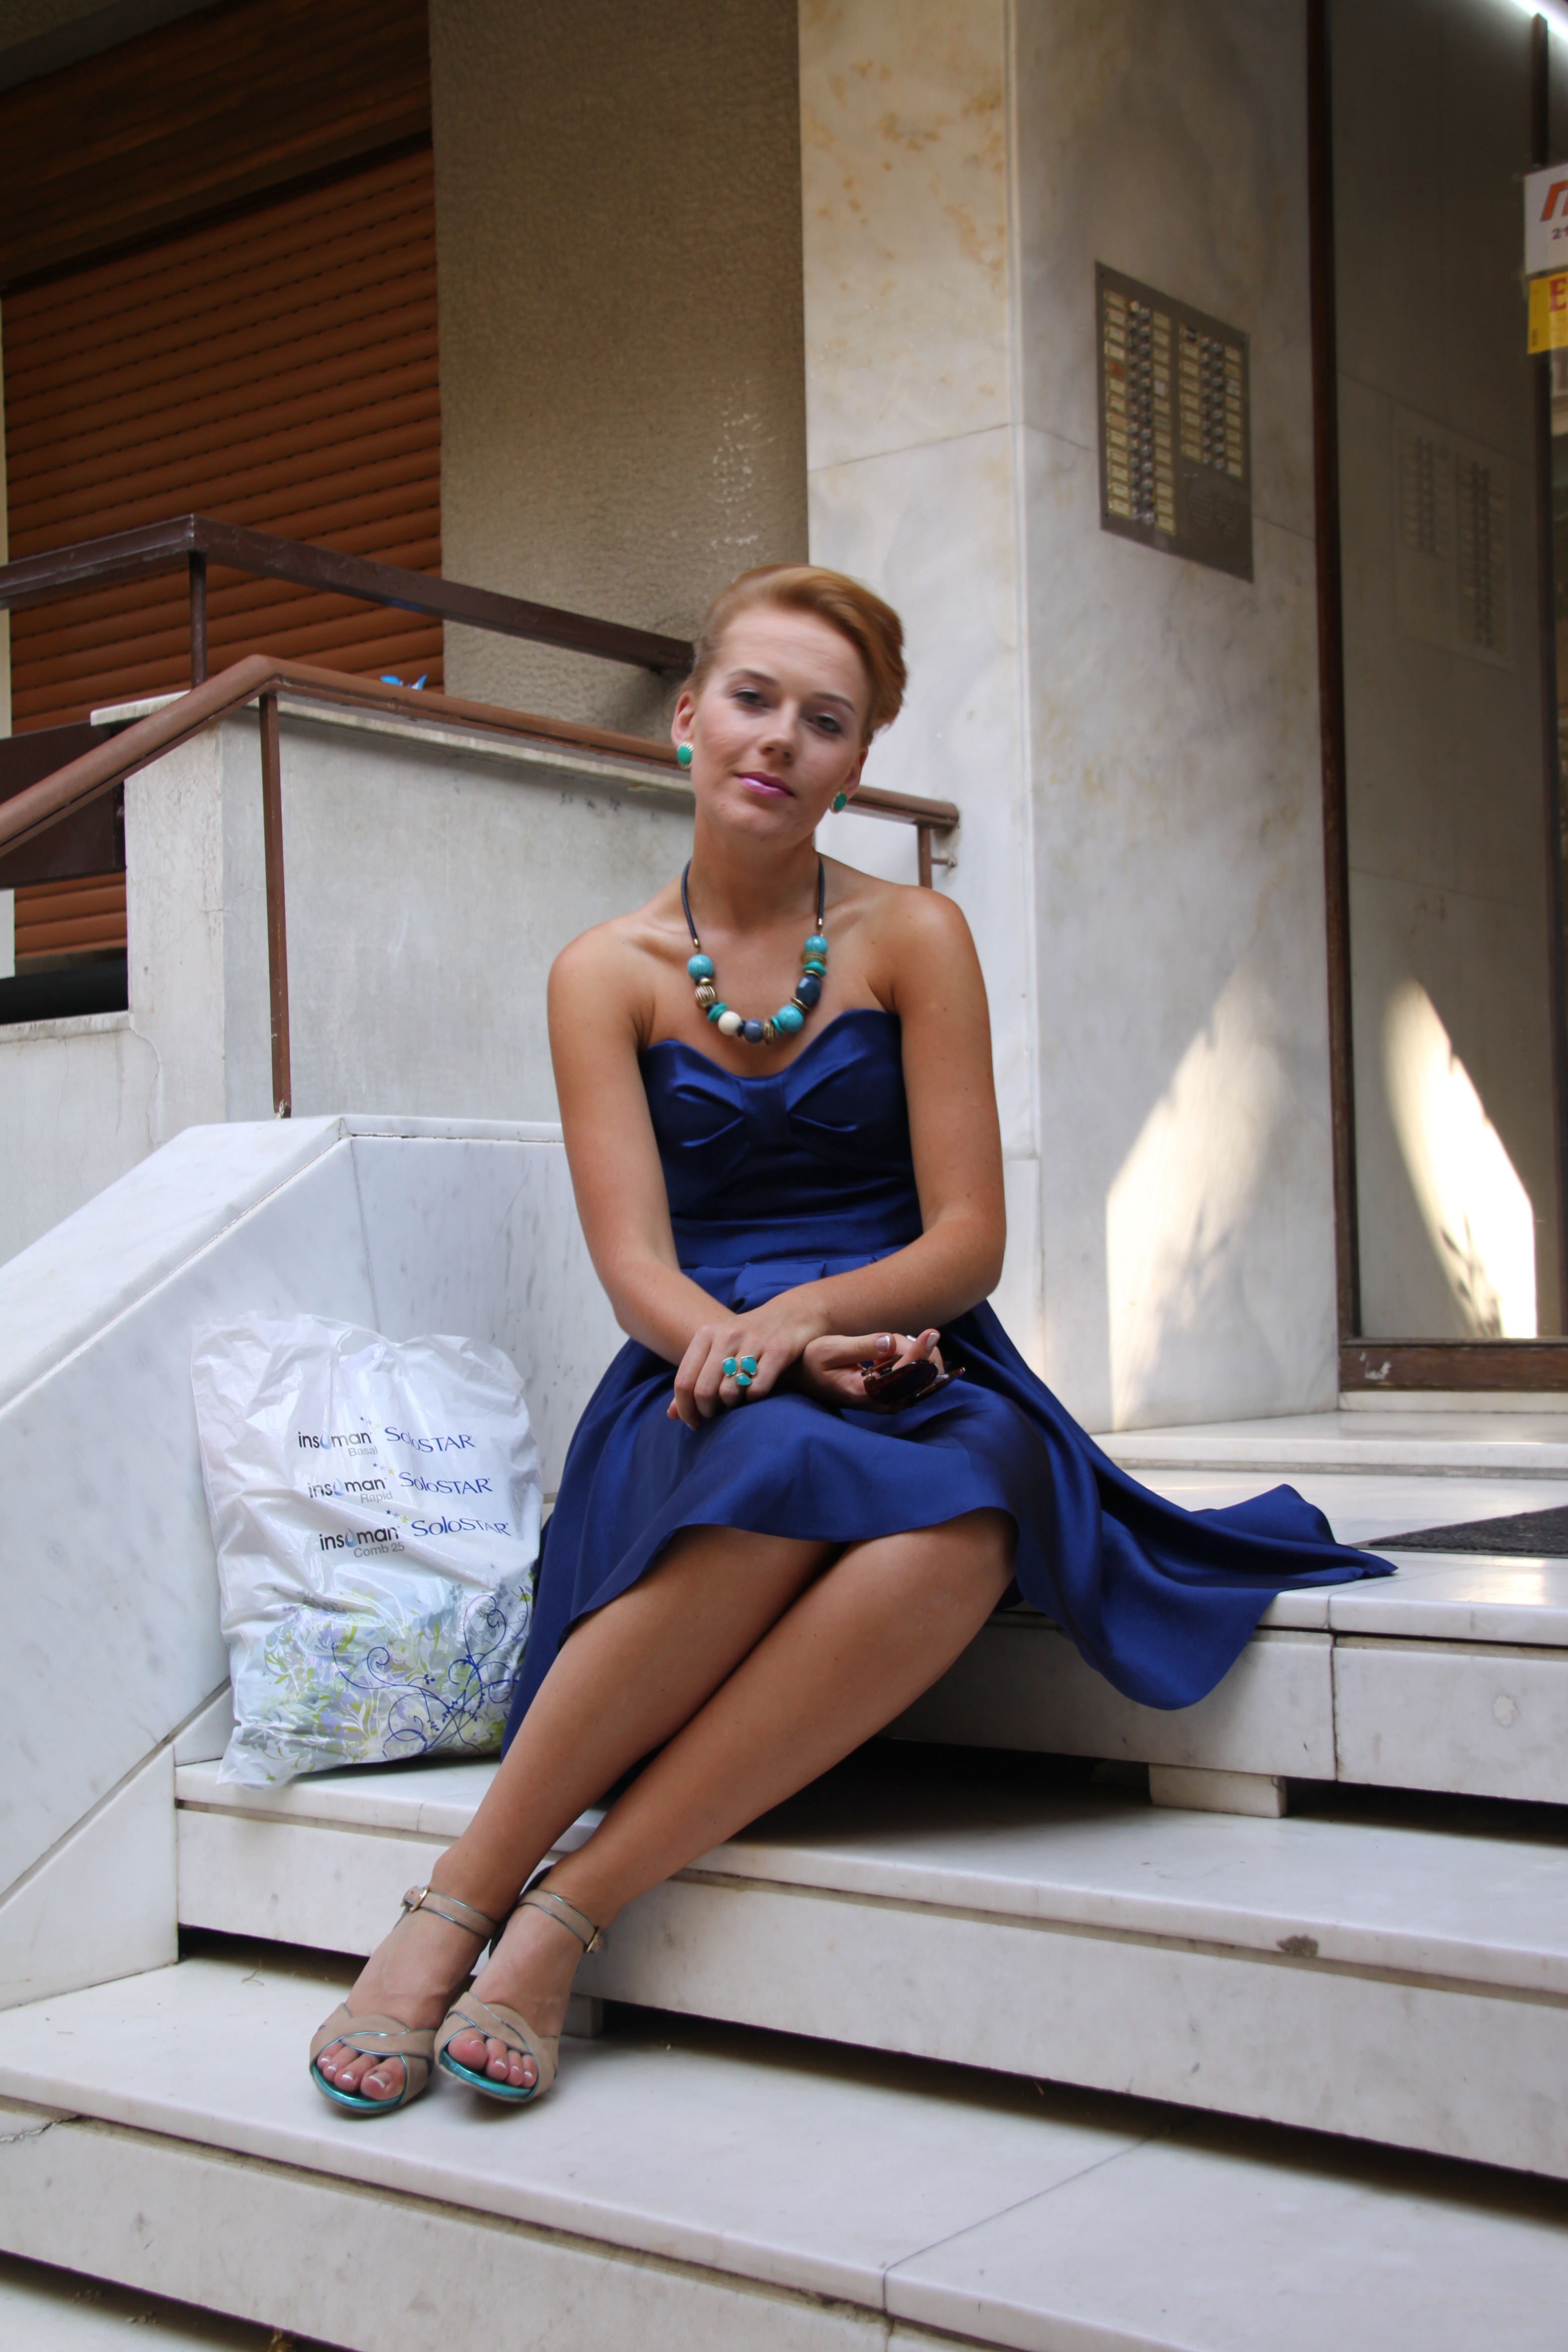
girl, woman, leg, model, young, spring, sitting, fashion, blue, clothing, lady, human body, dress, women, footwear, beauty, photo shoot, human positions, art model